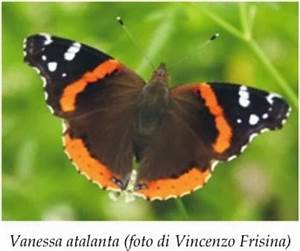
Label: butterfly